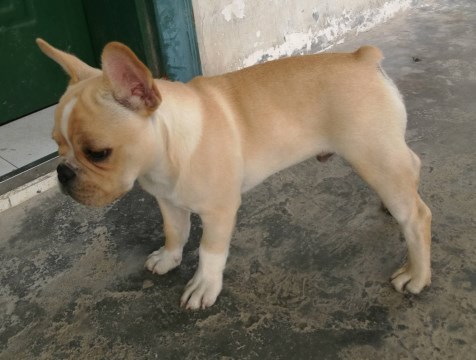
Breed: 1121-n000002-French_bulldog